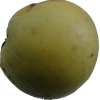
Label: Apple 13